Batman and the Mad Monk

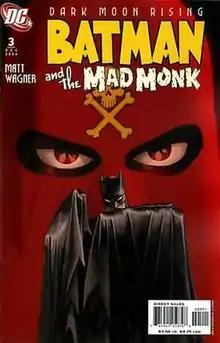
Cover art to "Batman and the Mad Monk" #3. Art by Matt Wagner.

Batman and the Mad Monk is an American comic book limited series, featuring the DC Comics superhero Batman published in 2006–2007. It is set during the "" continuity, but after the events of "Batman and the Monster Men" and before the events of "". It is the second part of Matt Wagner's two-part "" series, which are expanded and modernized versions of Golden Age Batman stories.